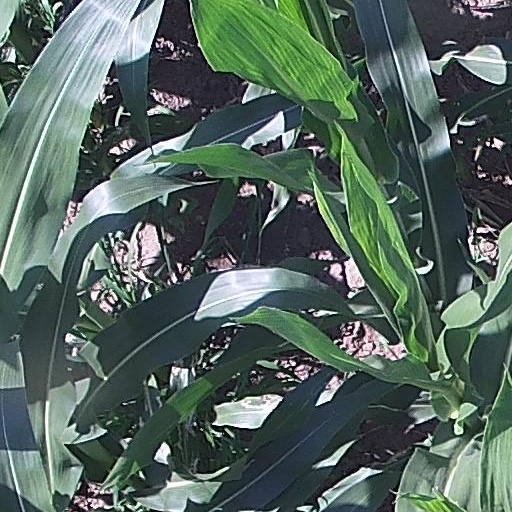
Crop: maize; corn